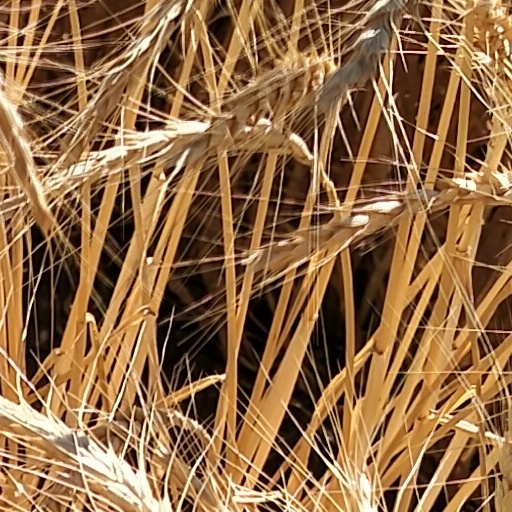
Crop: wheat